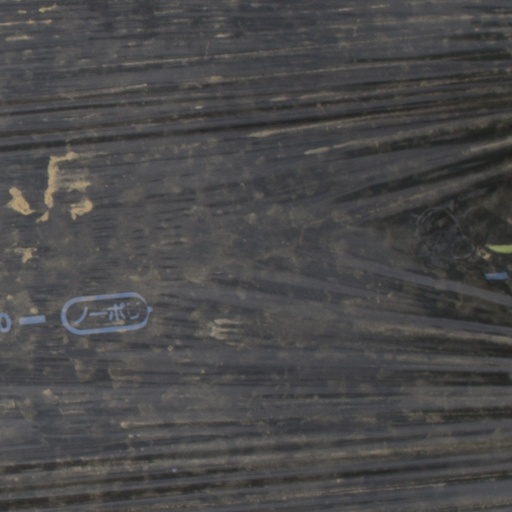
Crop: Jerusalem artichoke